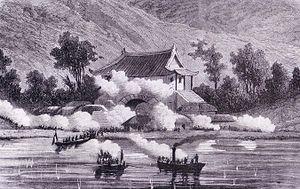
L’expédition en Corée du contre-amiral Roze est une expédition militaire française dirigée en 1866 contre le royaume coréen.
28 janvier : l’explorateur britannique David Livingstone débarque à Zanzibar. Le 22 mars, il entreprend l’exploration du réseau hydrographique d’Afrique centrale.